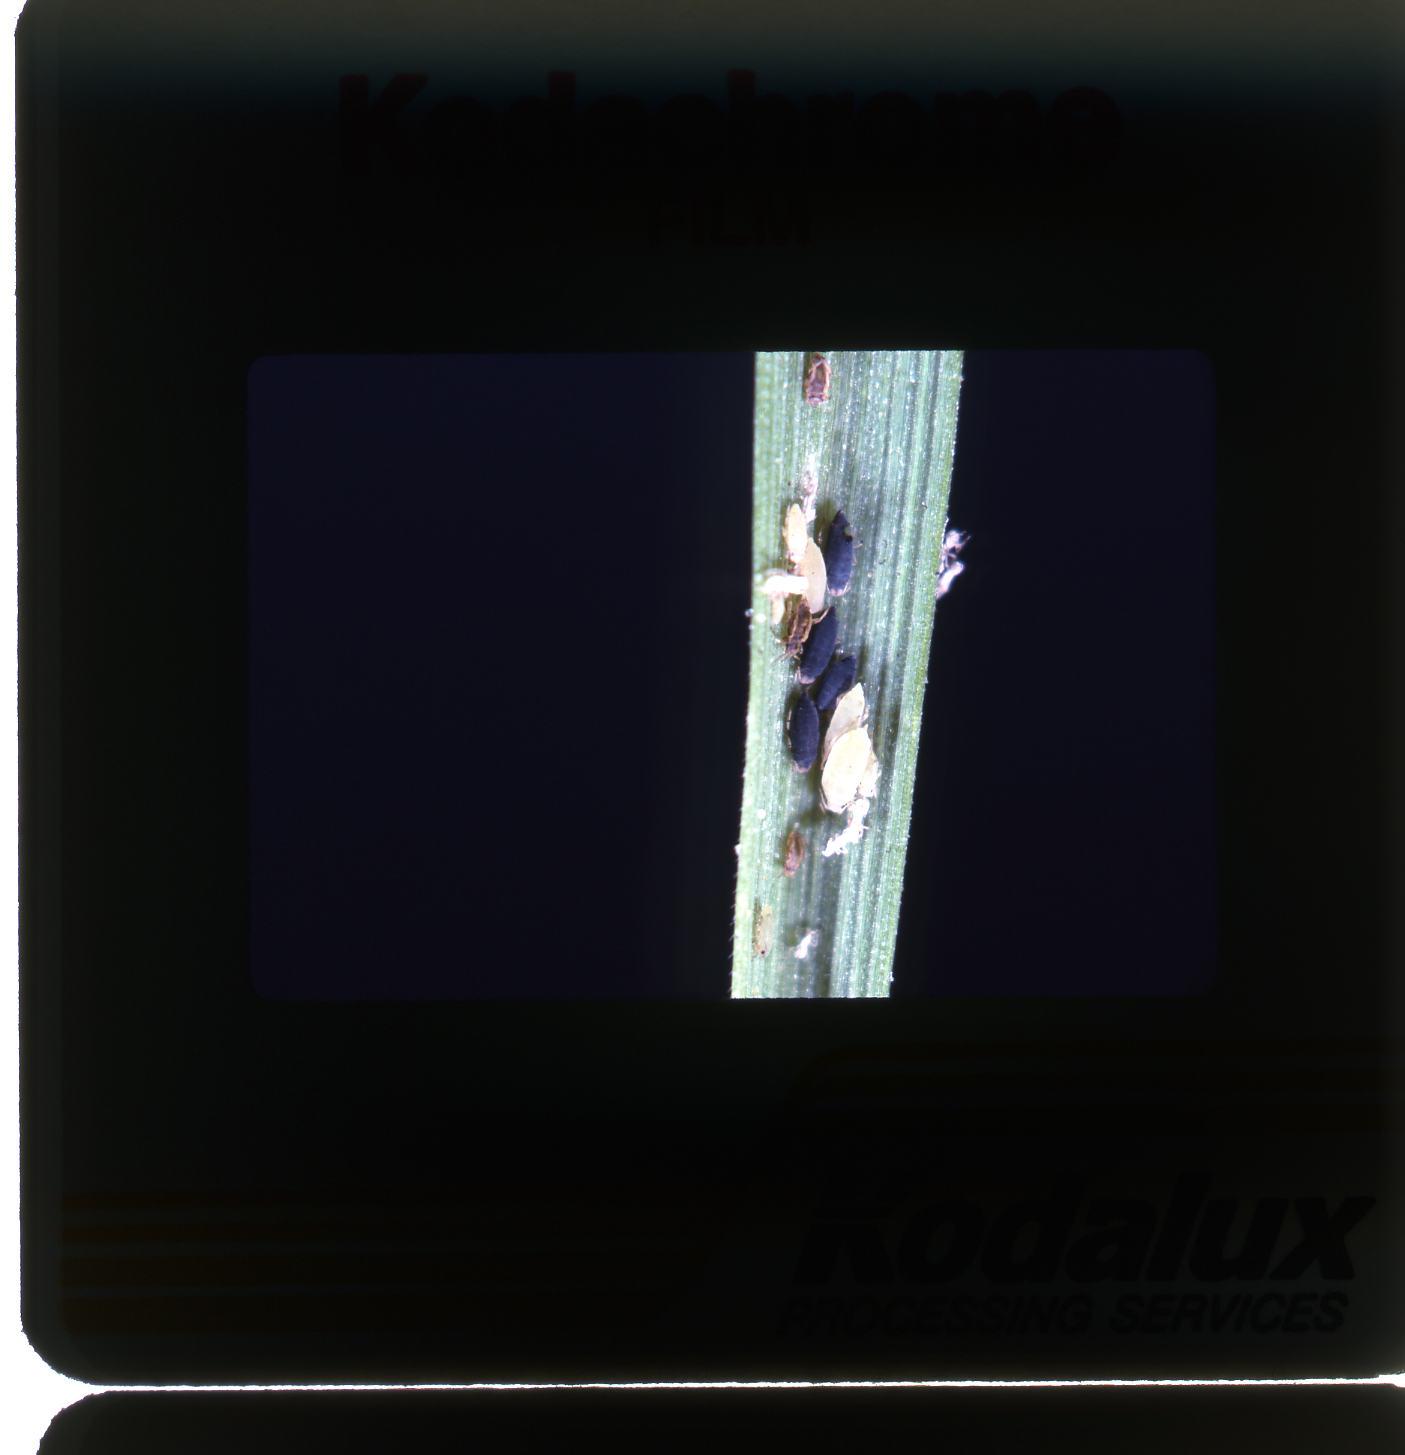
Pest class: russian_wheat_aphid